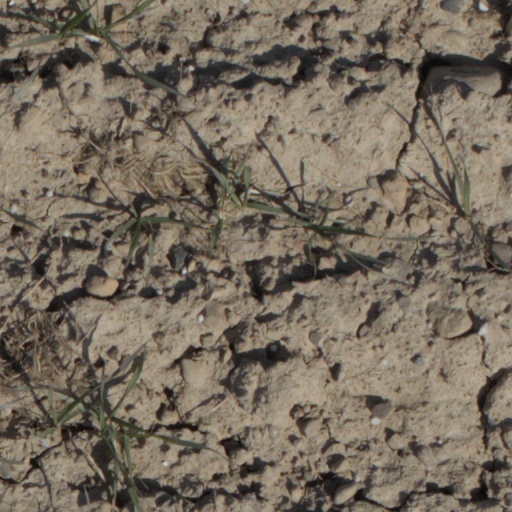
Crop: wheat